Question: Please indicate a possible affordance area of bicycle that can be used for sitting on
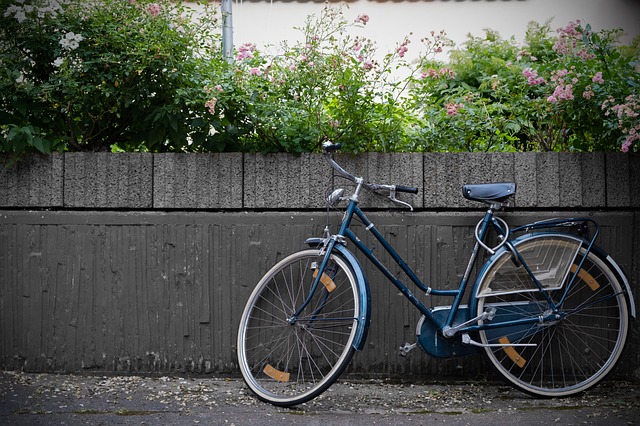
Answer: [459.464, 178.928, 518.224, 203.348]